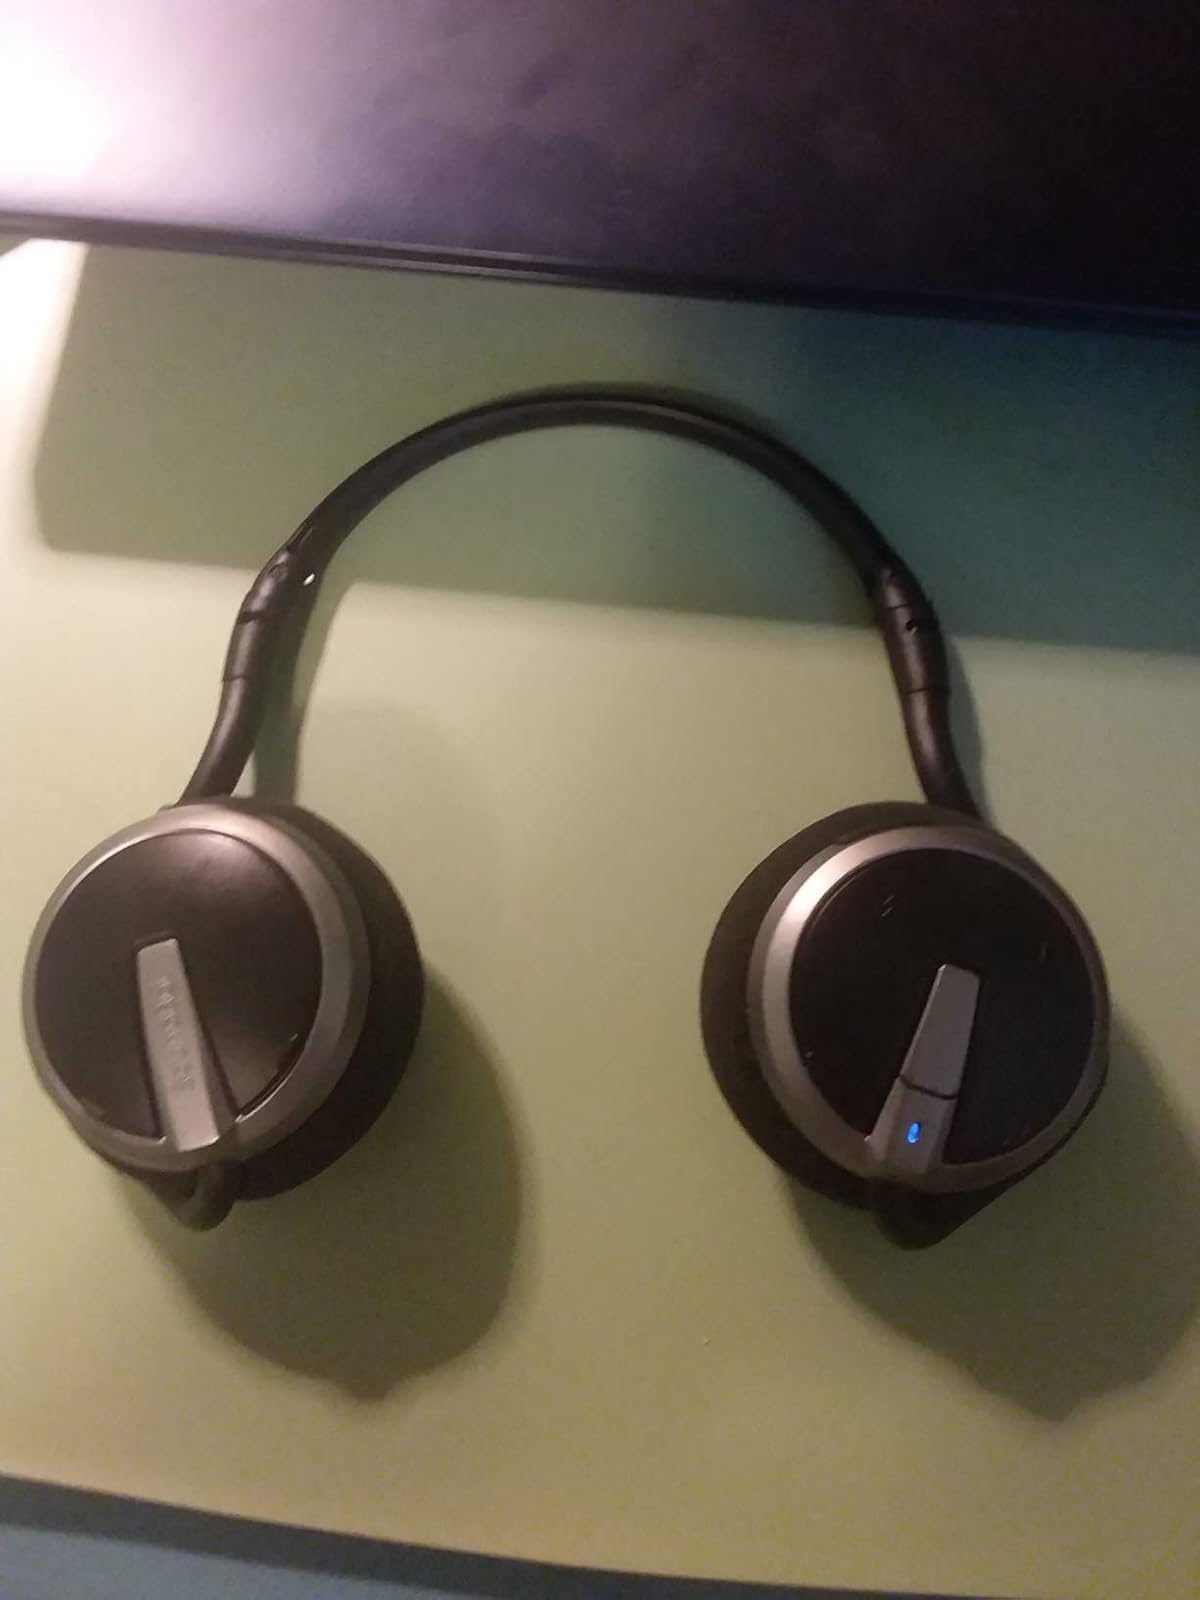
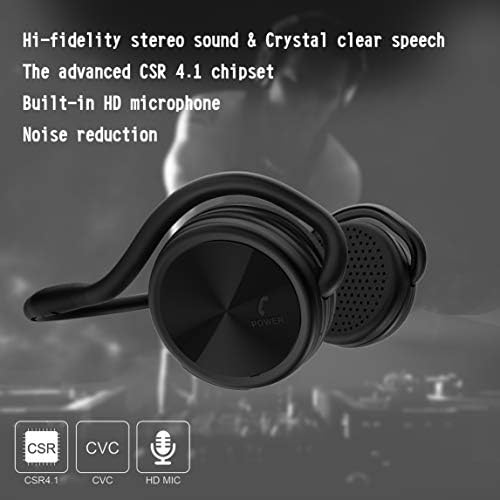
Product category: headphones
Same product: no